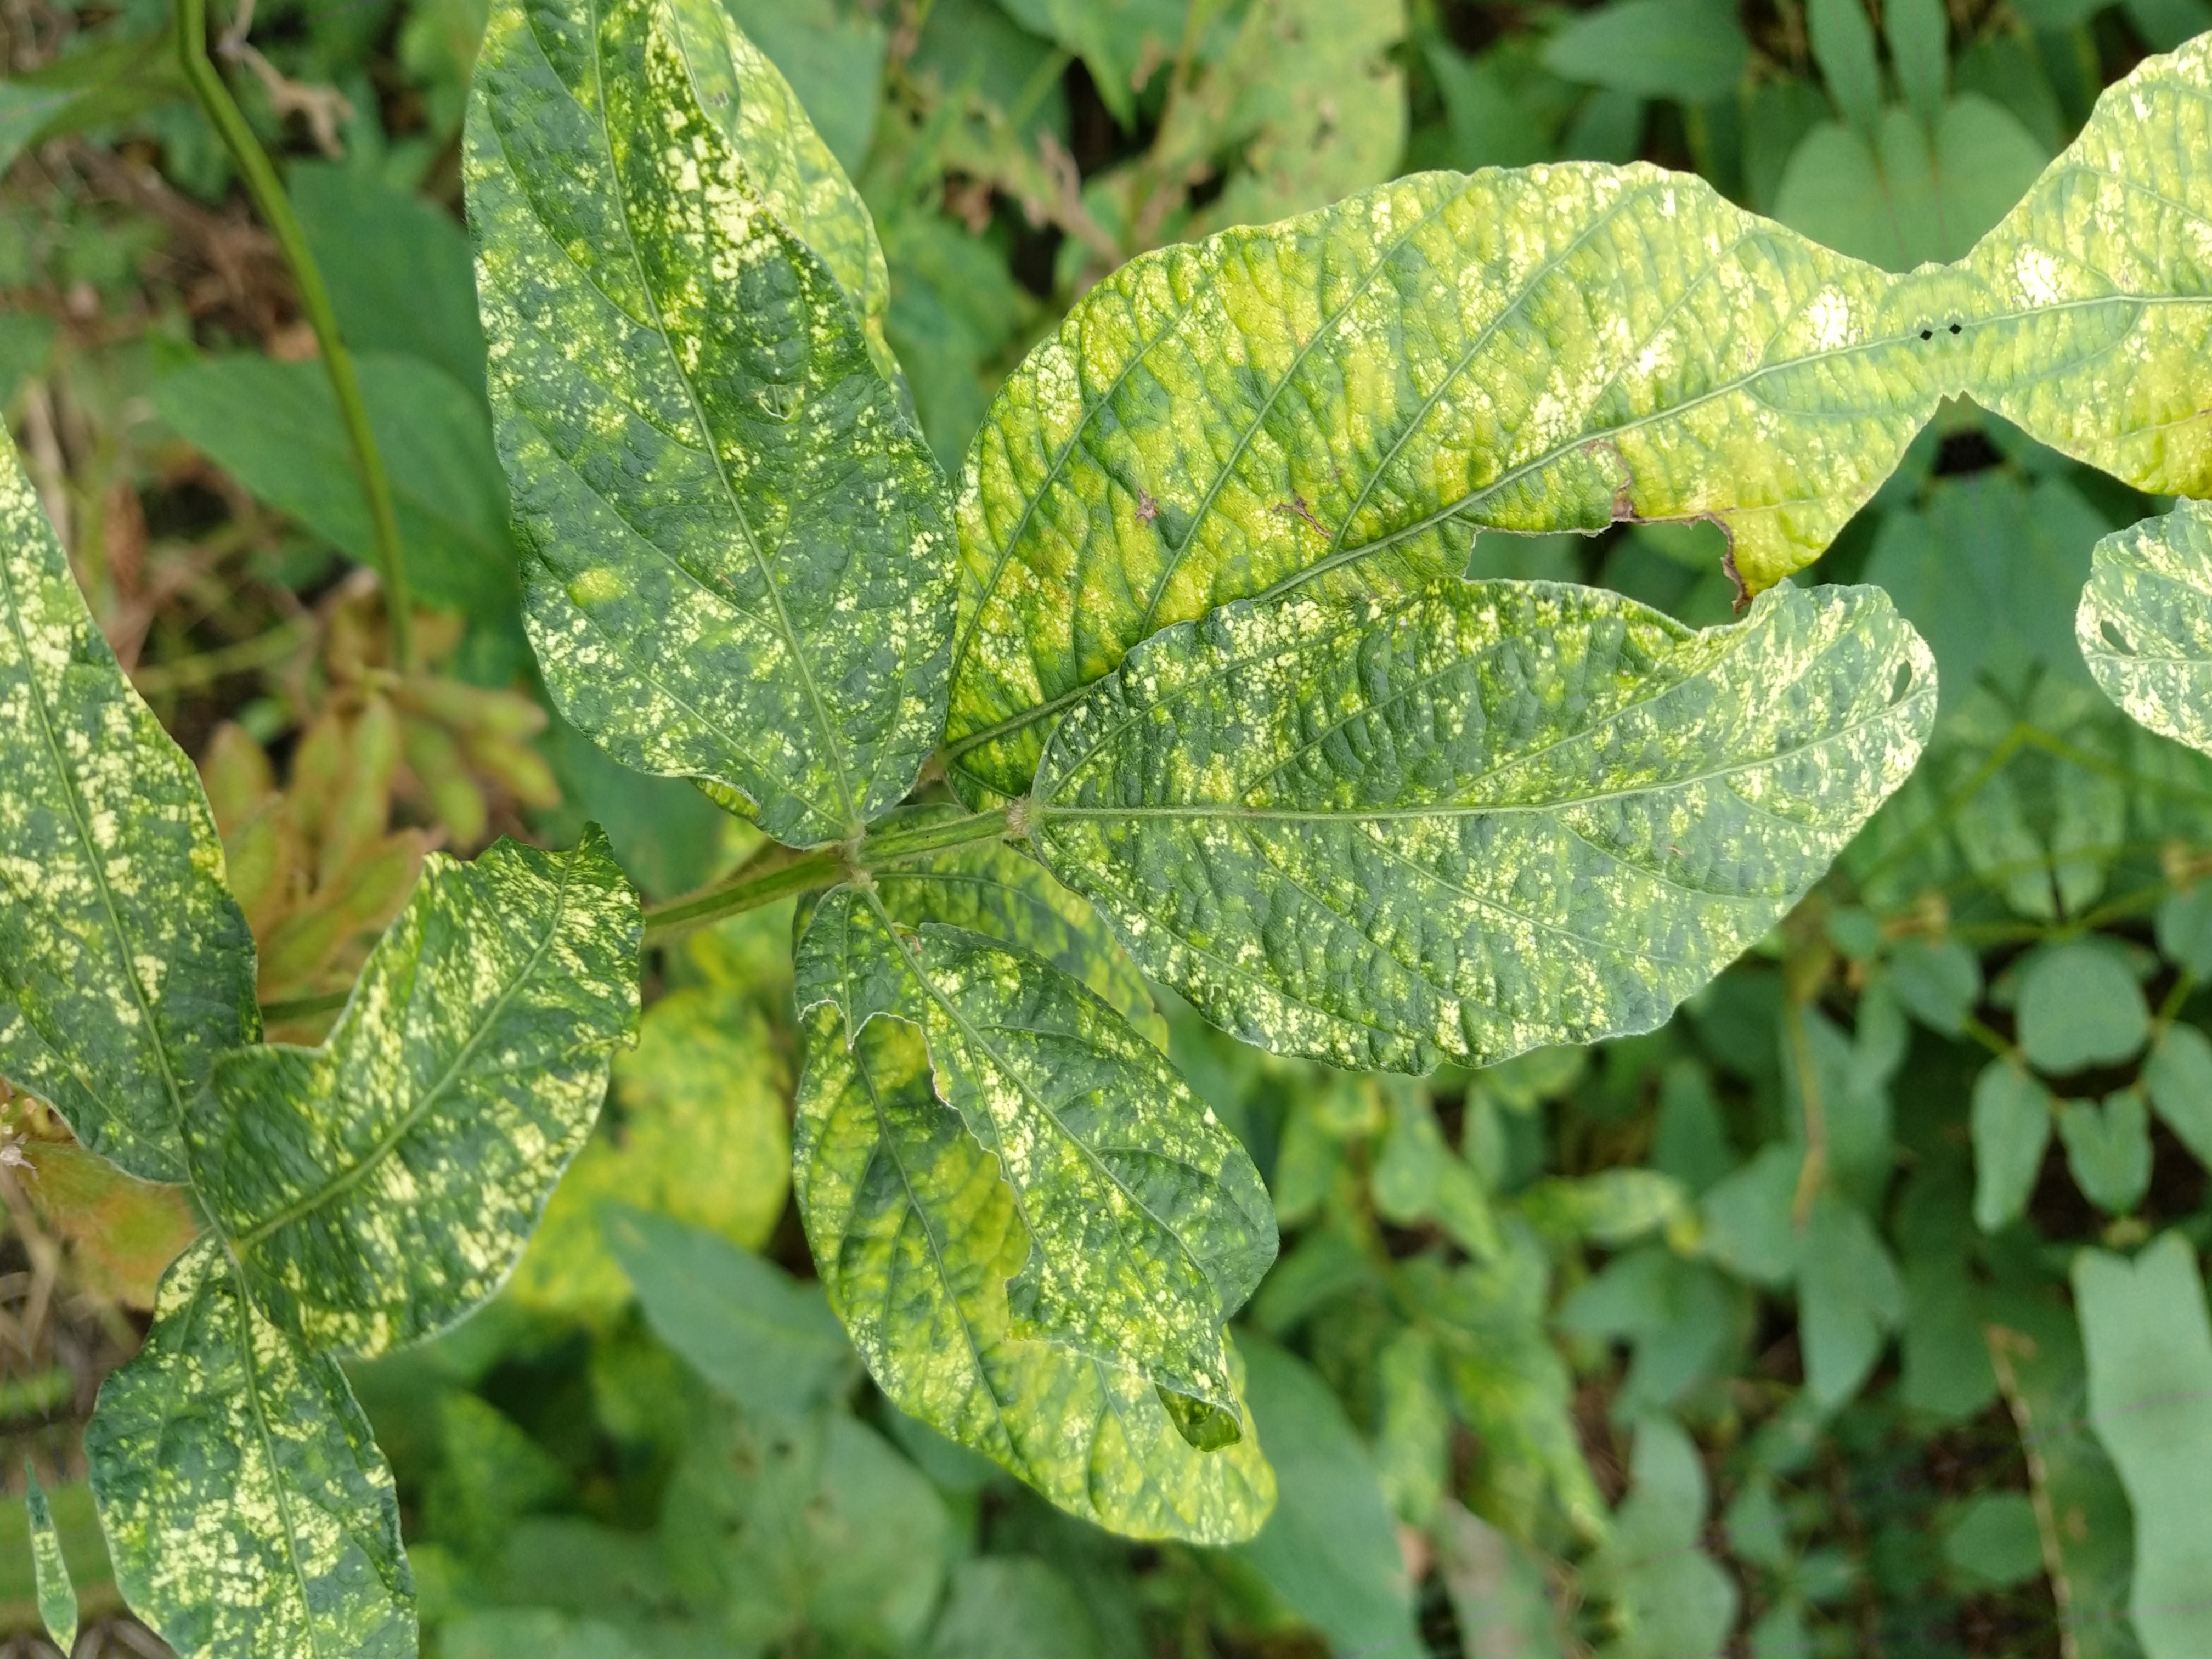
Label: Disease